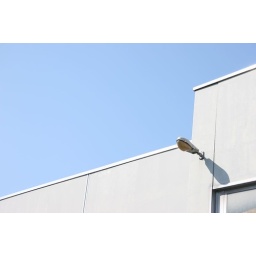
The wall of one building near here. Built for business, they draw a different kind of city for living too